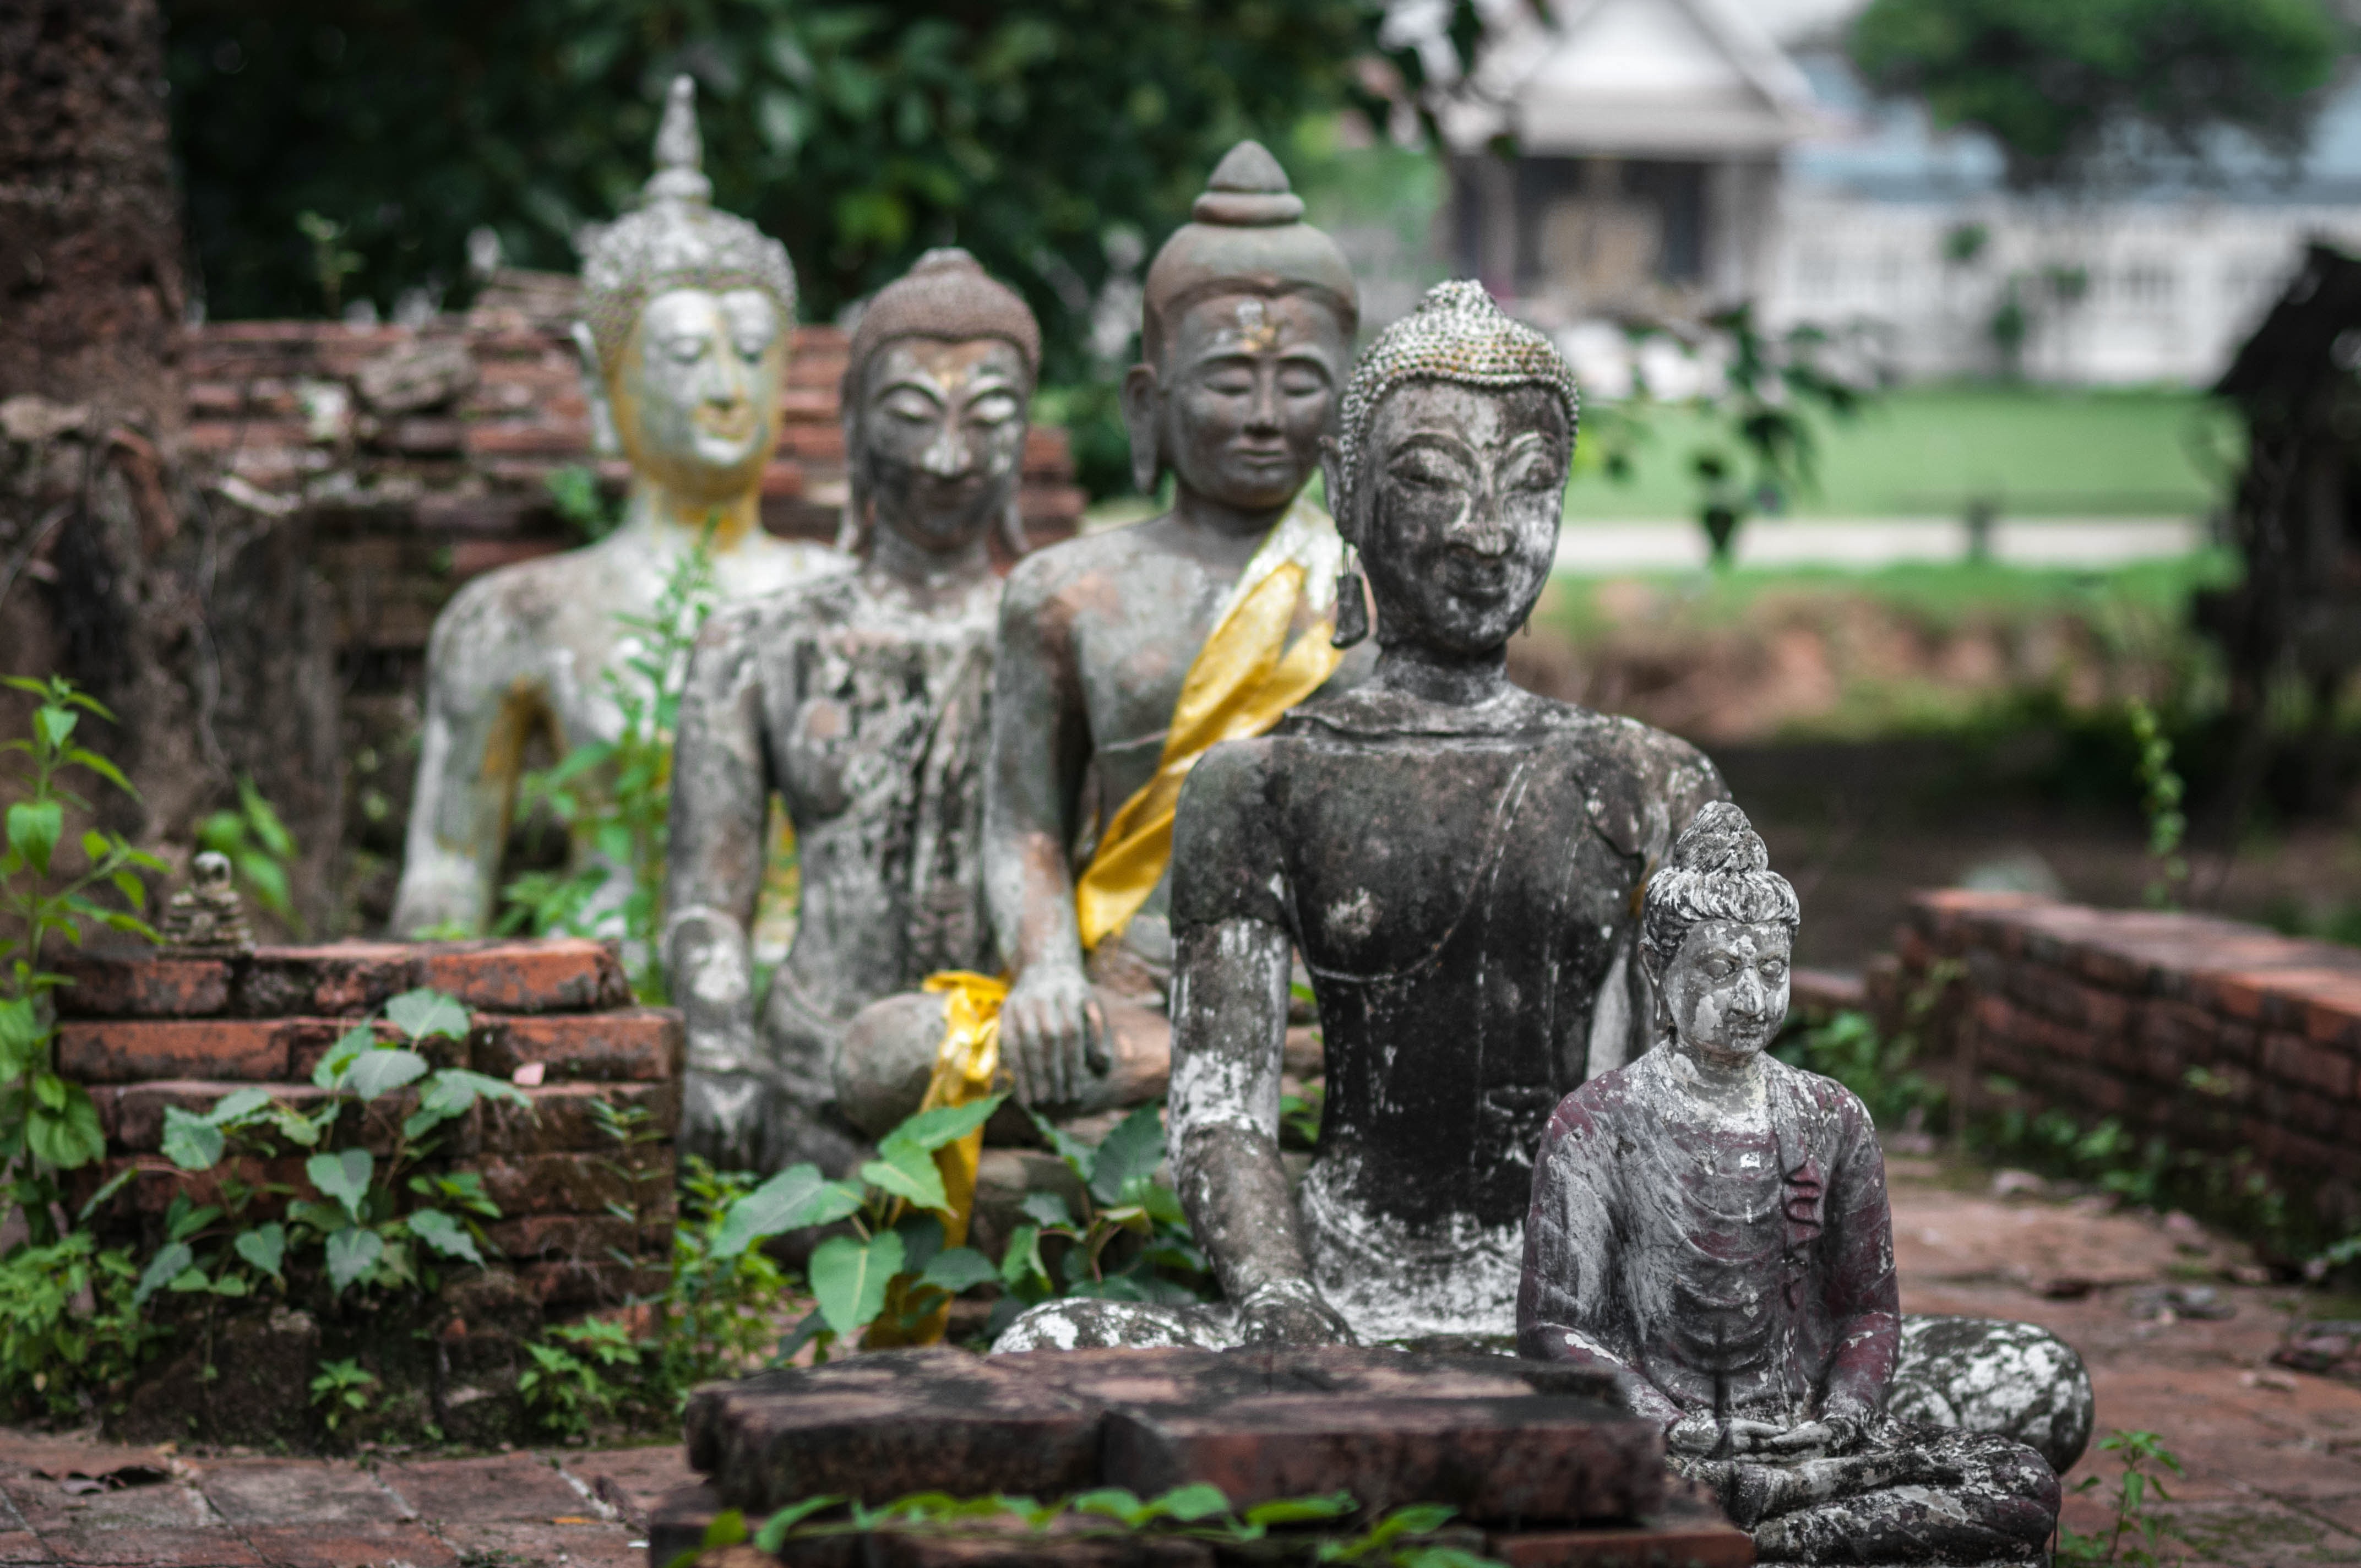
old, monument, statue, buddhism, religion, asia, ancient, garden, thailand, pray, sculpture, art, temple, buddha, culture, history, carving, thai, traditional, water feature, pagoda, wat, siamese, ancient history